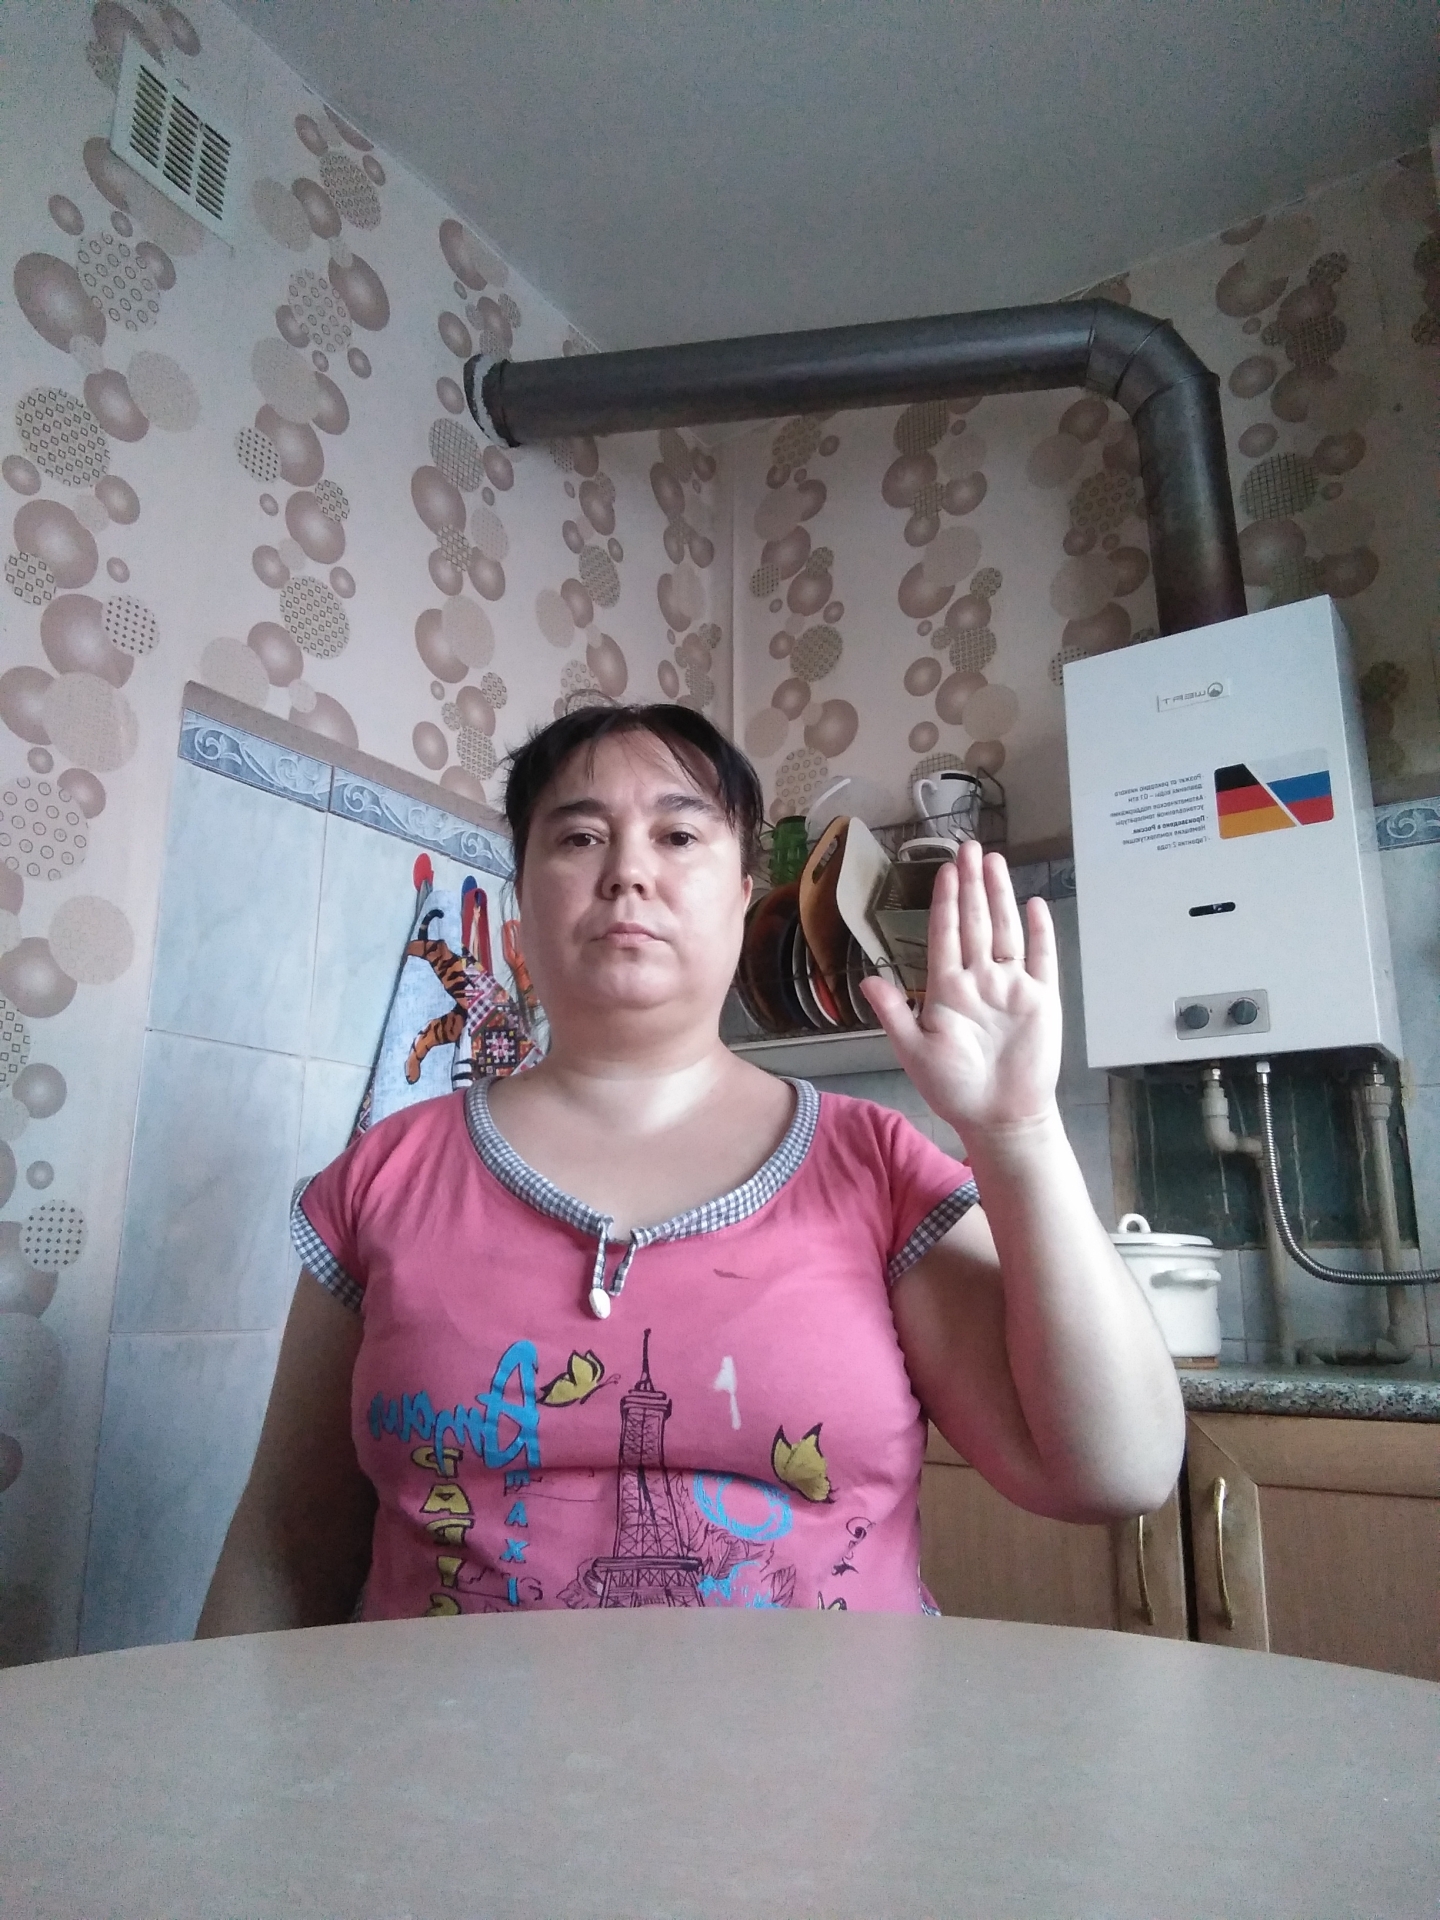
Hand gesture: stop